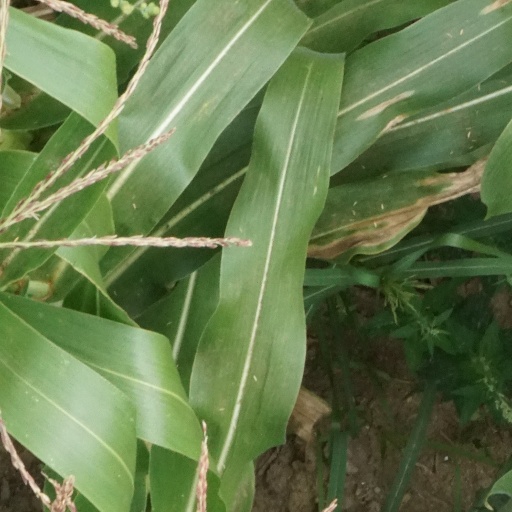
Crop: maize; corn